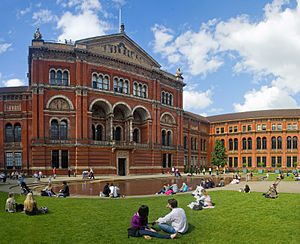
Liste over mest besøgte museer i Storbritannien
Victoria and Albert Museum, London
Dette er en liste over mest besøgte museer i Storbritannien inklusive kunstmuseer. Listen rummer de 40 mest besøgte museer, og er baseret ud fra besøgstal fra Association of Leading Visitor Attractions i 2017 medmindre andet er angivet.